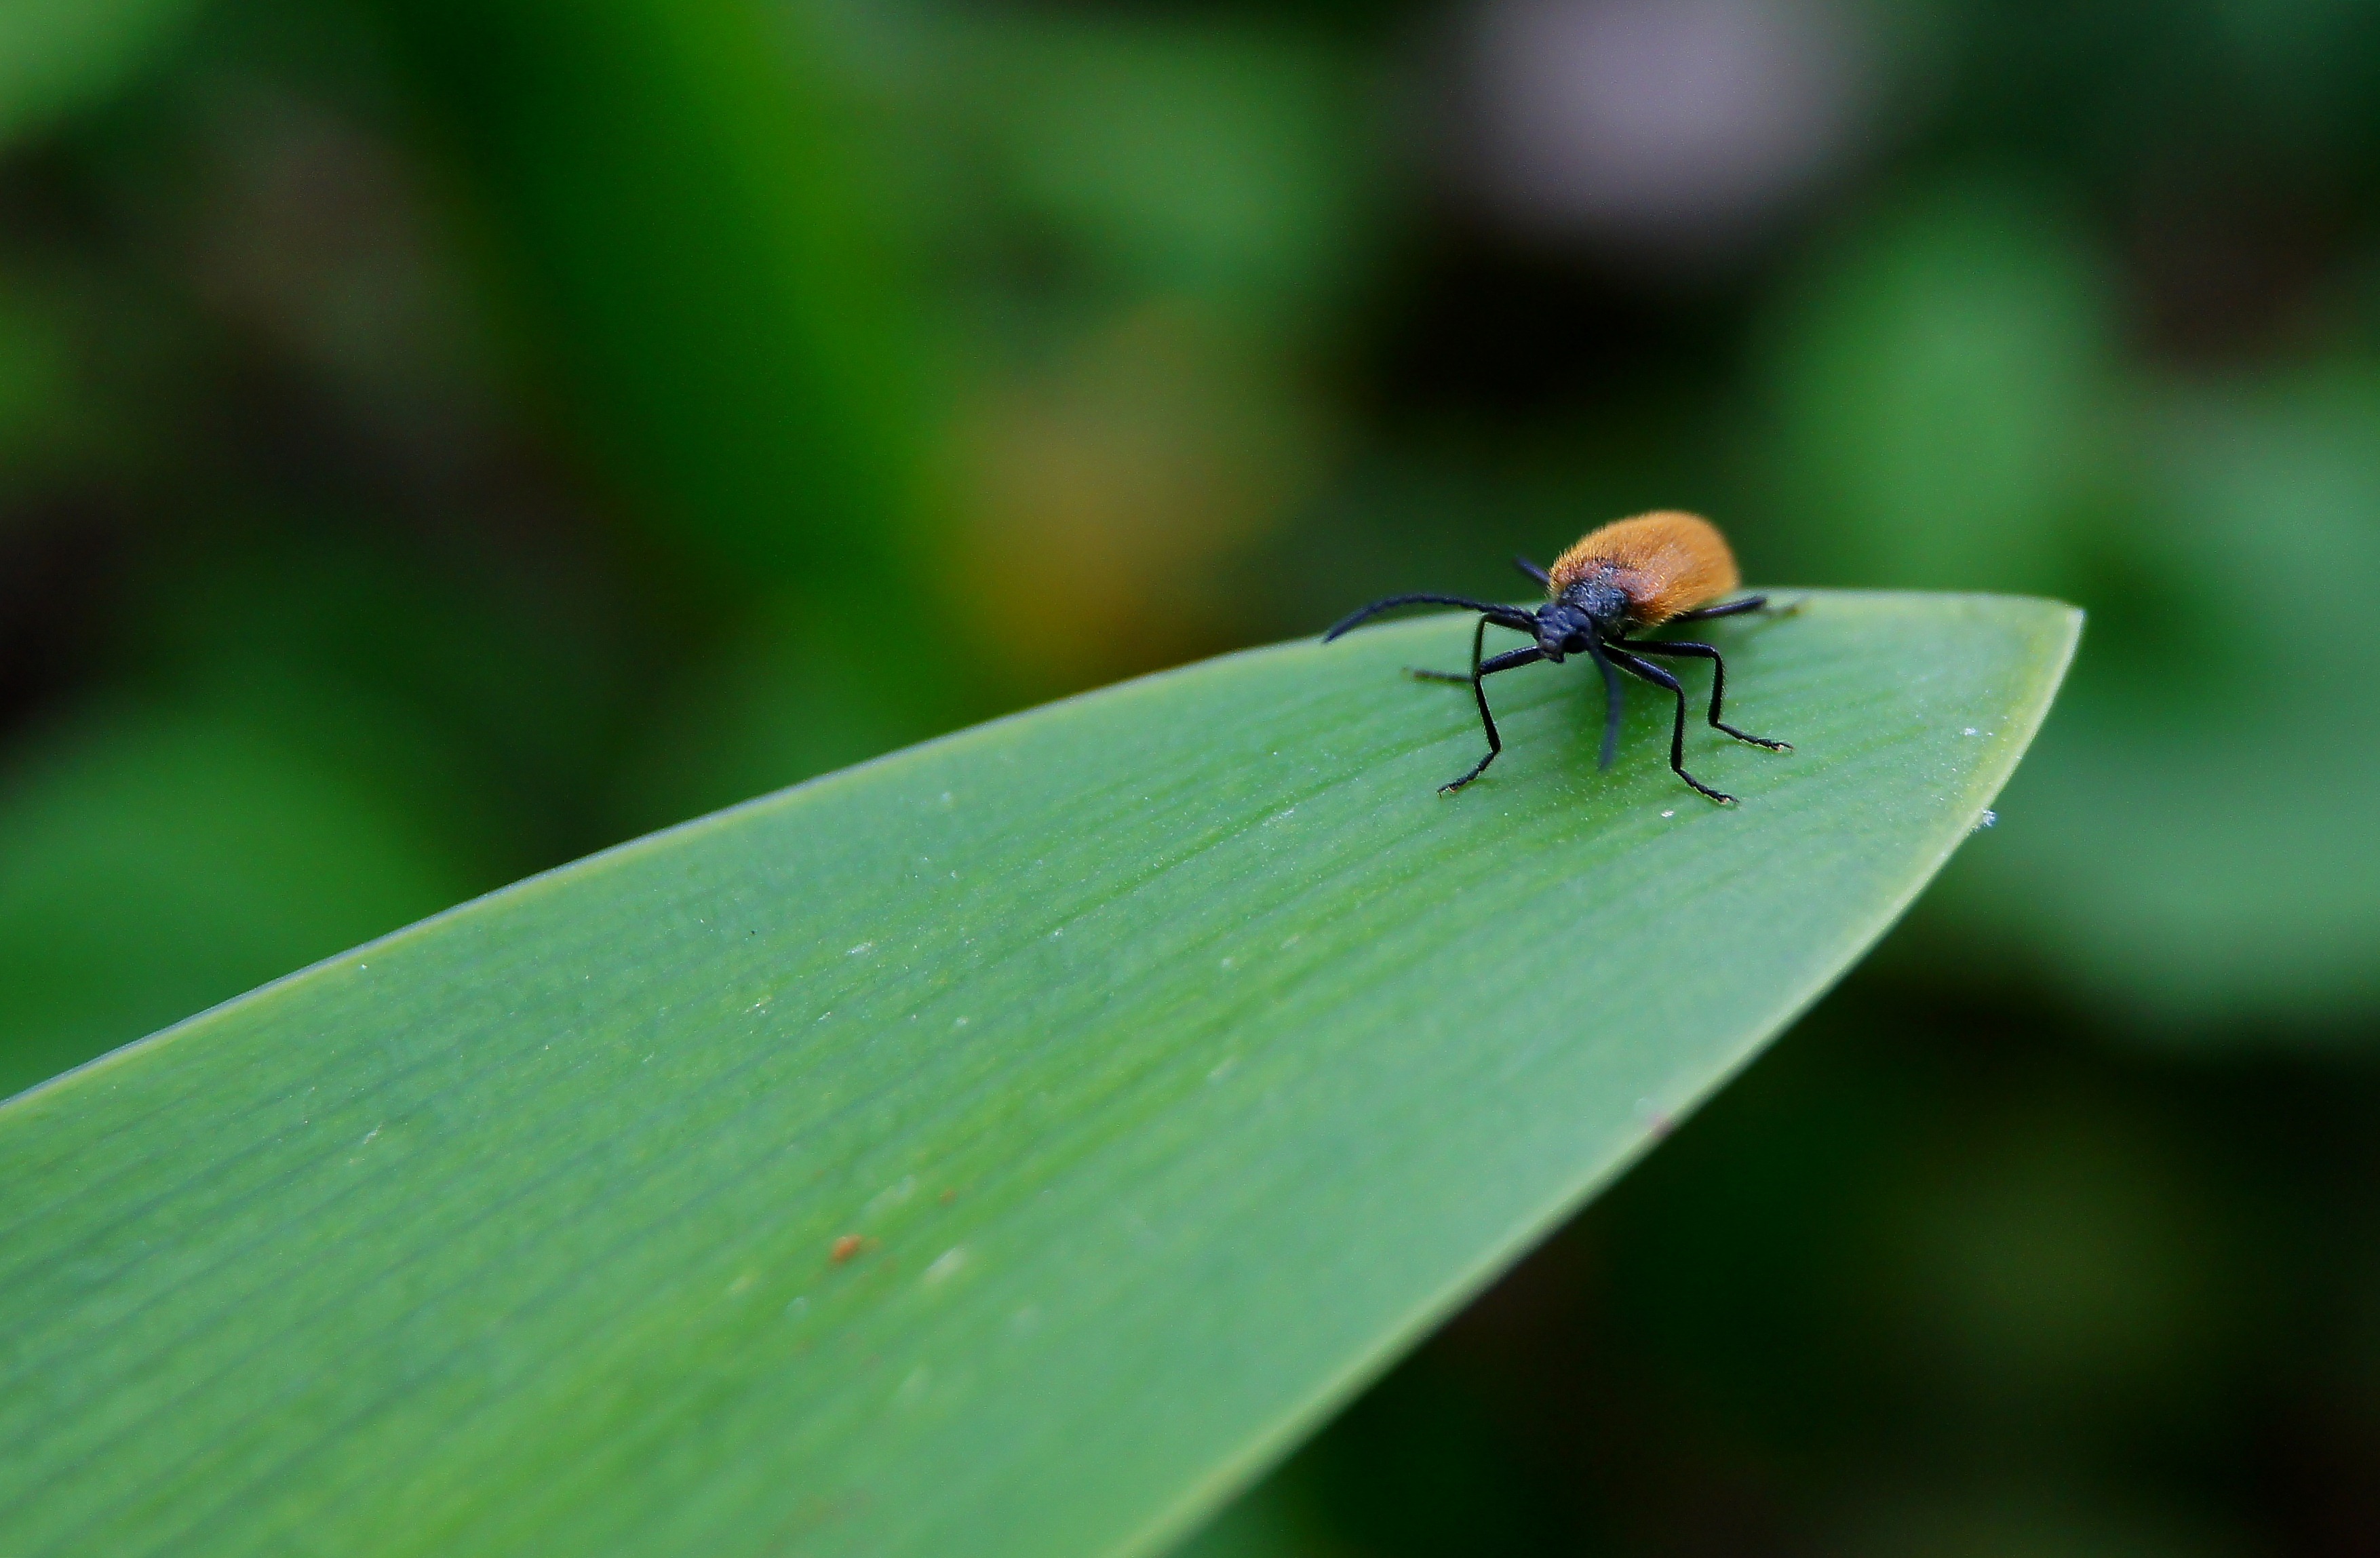
nature, wing, photography, leaf, flower, petal, fly, green, insect, macro, flora, fauna, invertebrate, close up, animals, naturaleza, pest, damselfly, ggl1, gaby1, xovesphoto, animales, gphoto, sonyslta55v, macro photography, arthropod, leaf beetle, plant stem